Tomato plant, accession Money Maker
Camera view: vertical (180 deg); turntable rotation: 30 degrees
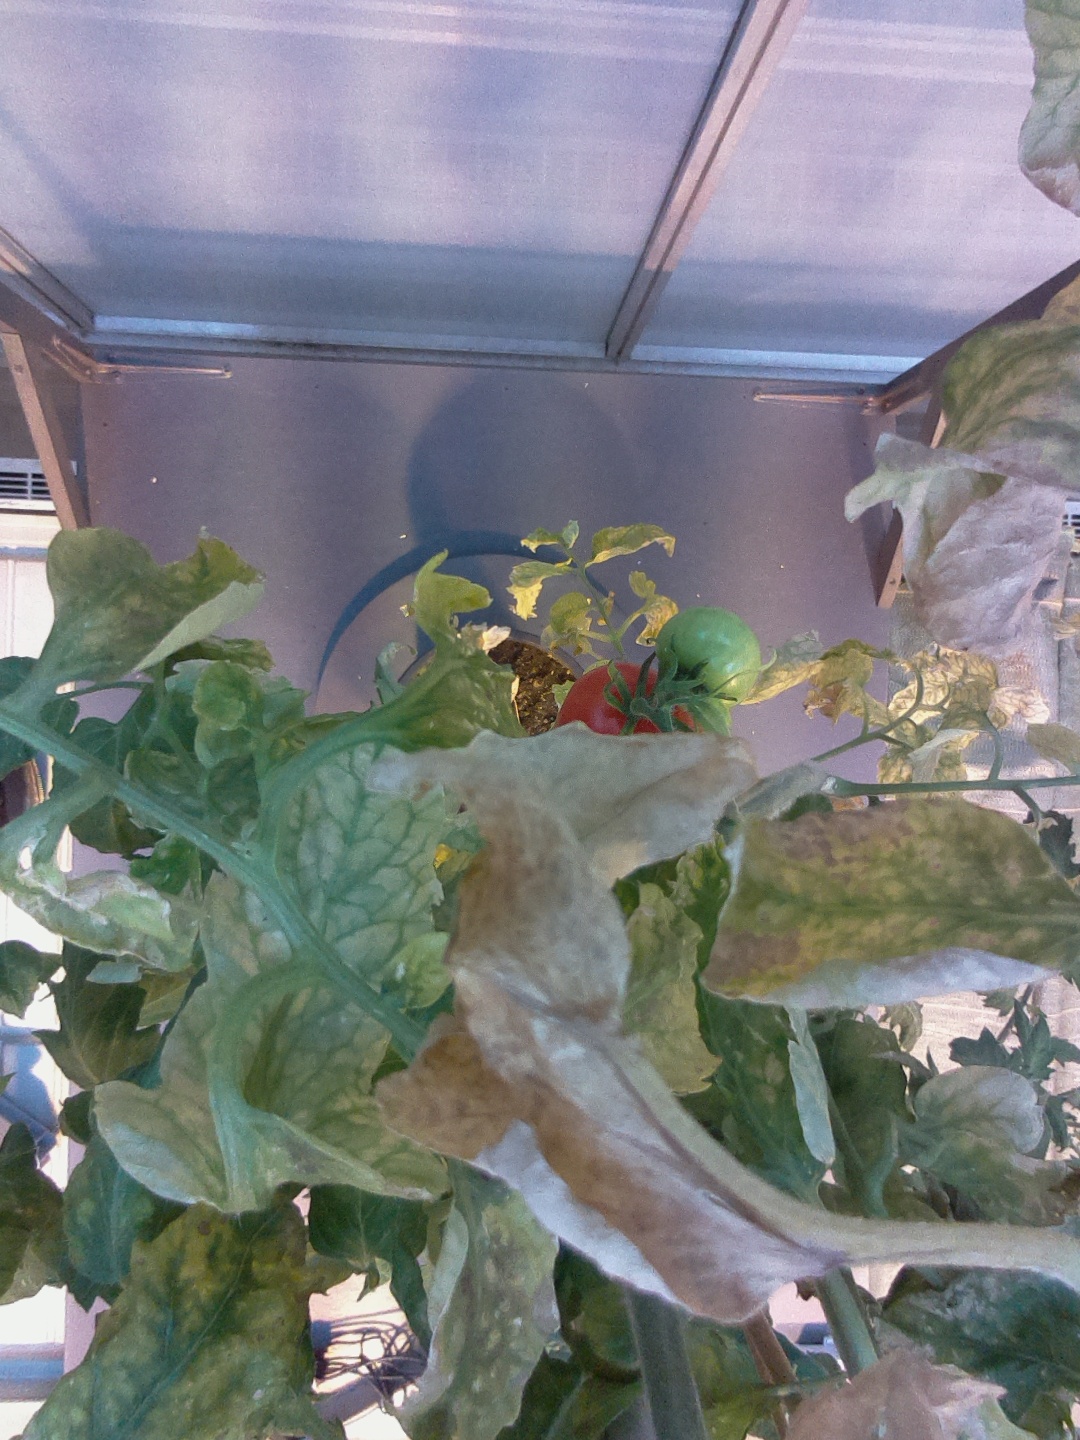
BBCH growth stage 81: 10%-20% of fruits show typical fully ripe color